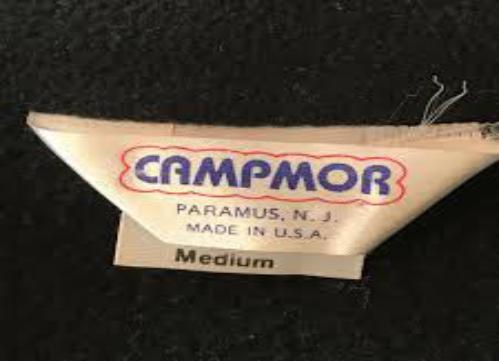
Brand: Campmor
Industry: Clothes